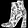
Label: Ankle boot